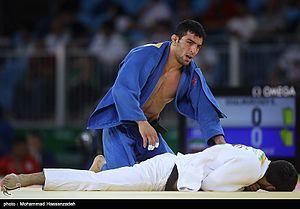
2016 Jeux Olympiques d'été de judo, le 9 Août